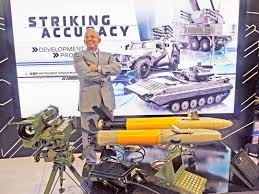
Label: Air Defense